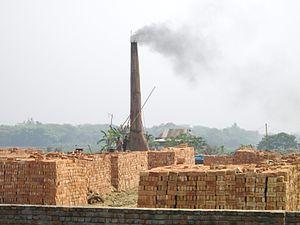
Le secteur de l'énergie au Bangladesh est caractérisé par une consommation par habitant très faible : 0,24 tep en 2016, soit seulement 13 % de la moyenne mondiale, quoique sa part commercialisée progresse rapidement : +70 % en dix ans, de 2008 à 2018. Le gaz naturel et la biomasse traditionnelle sont les énergies les plus utilisées.